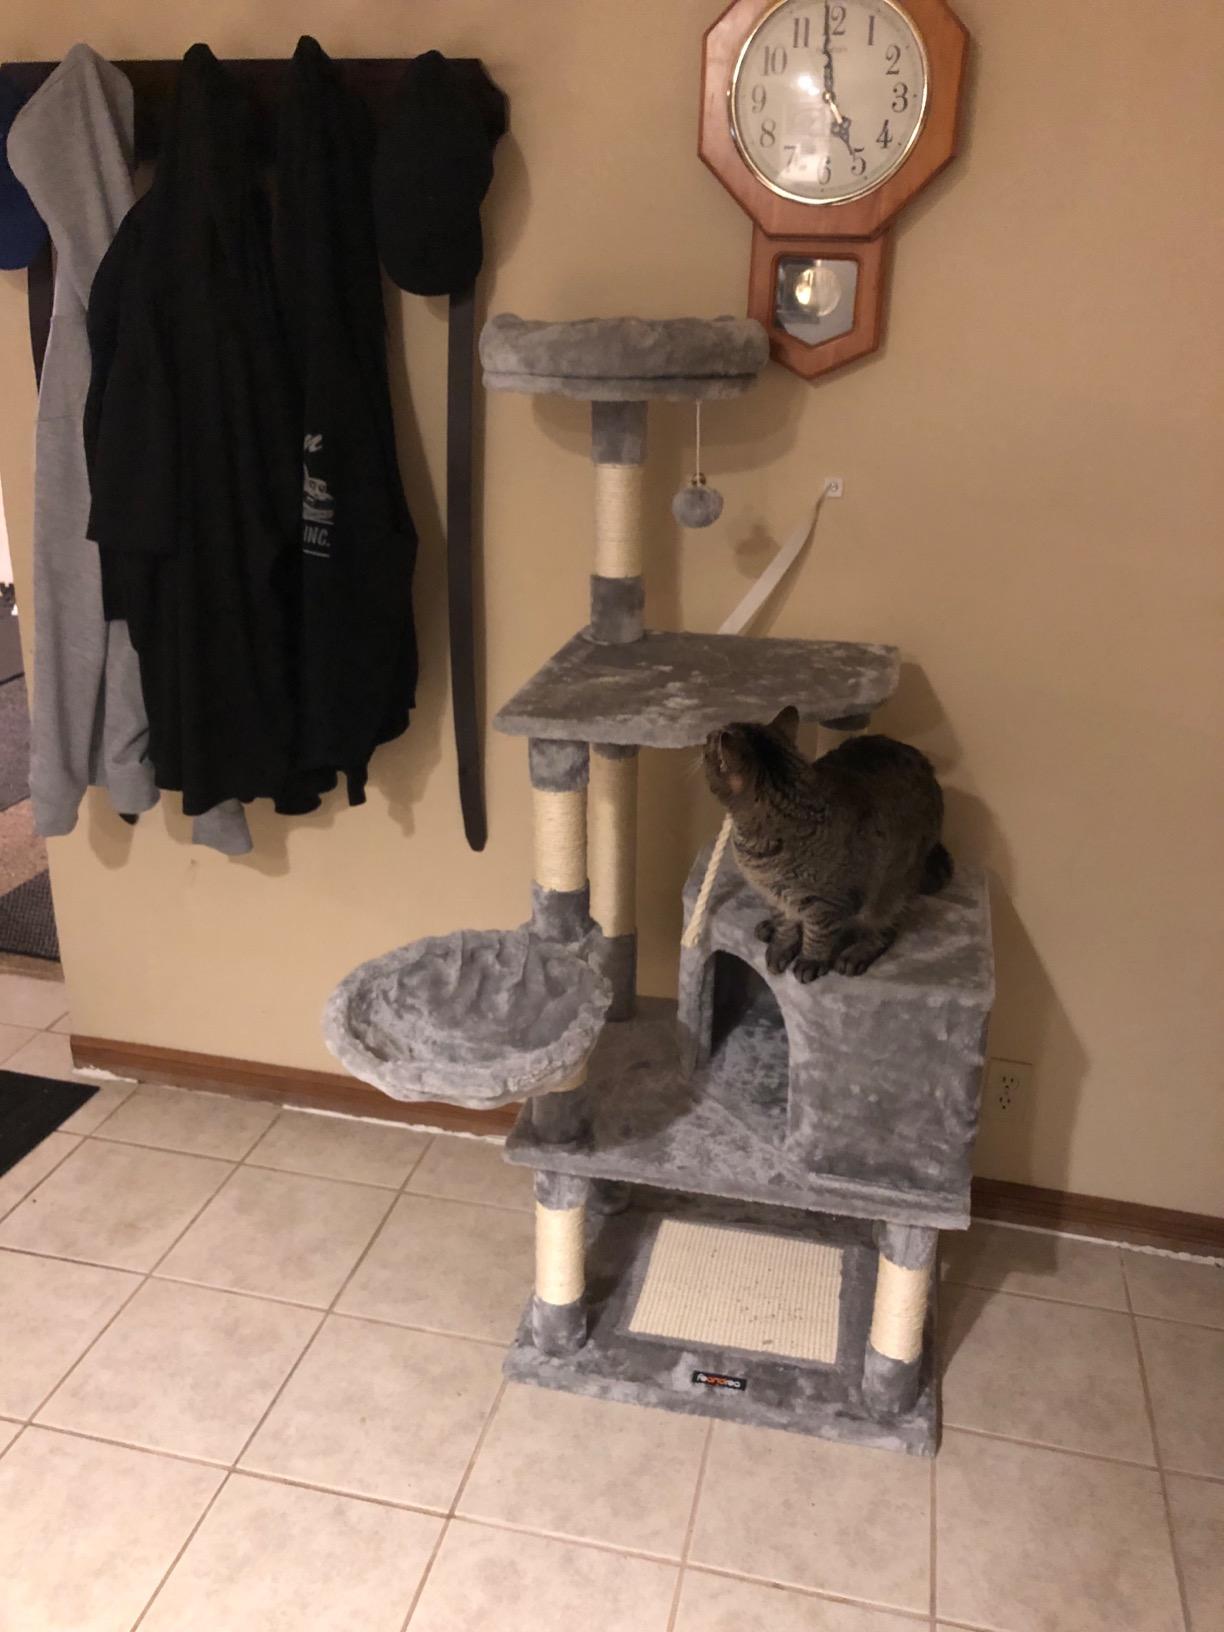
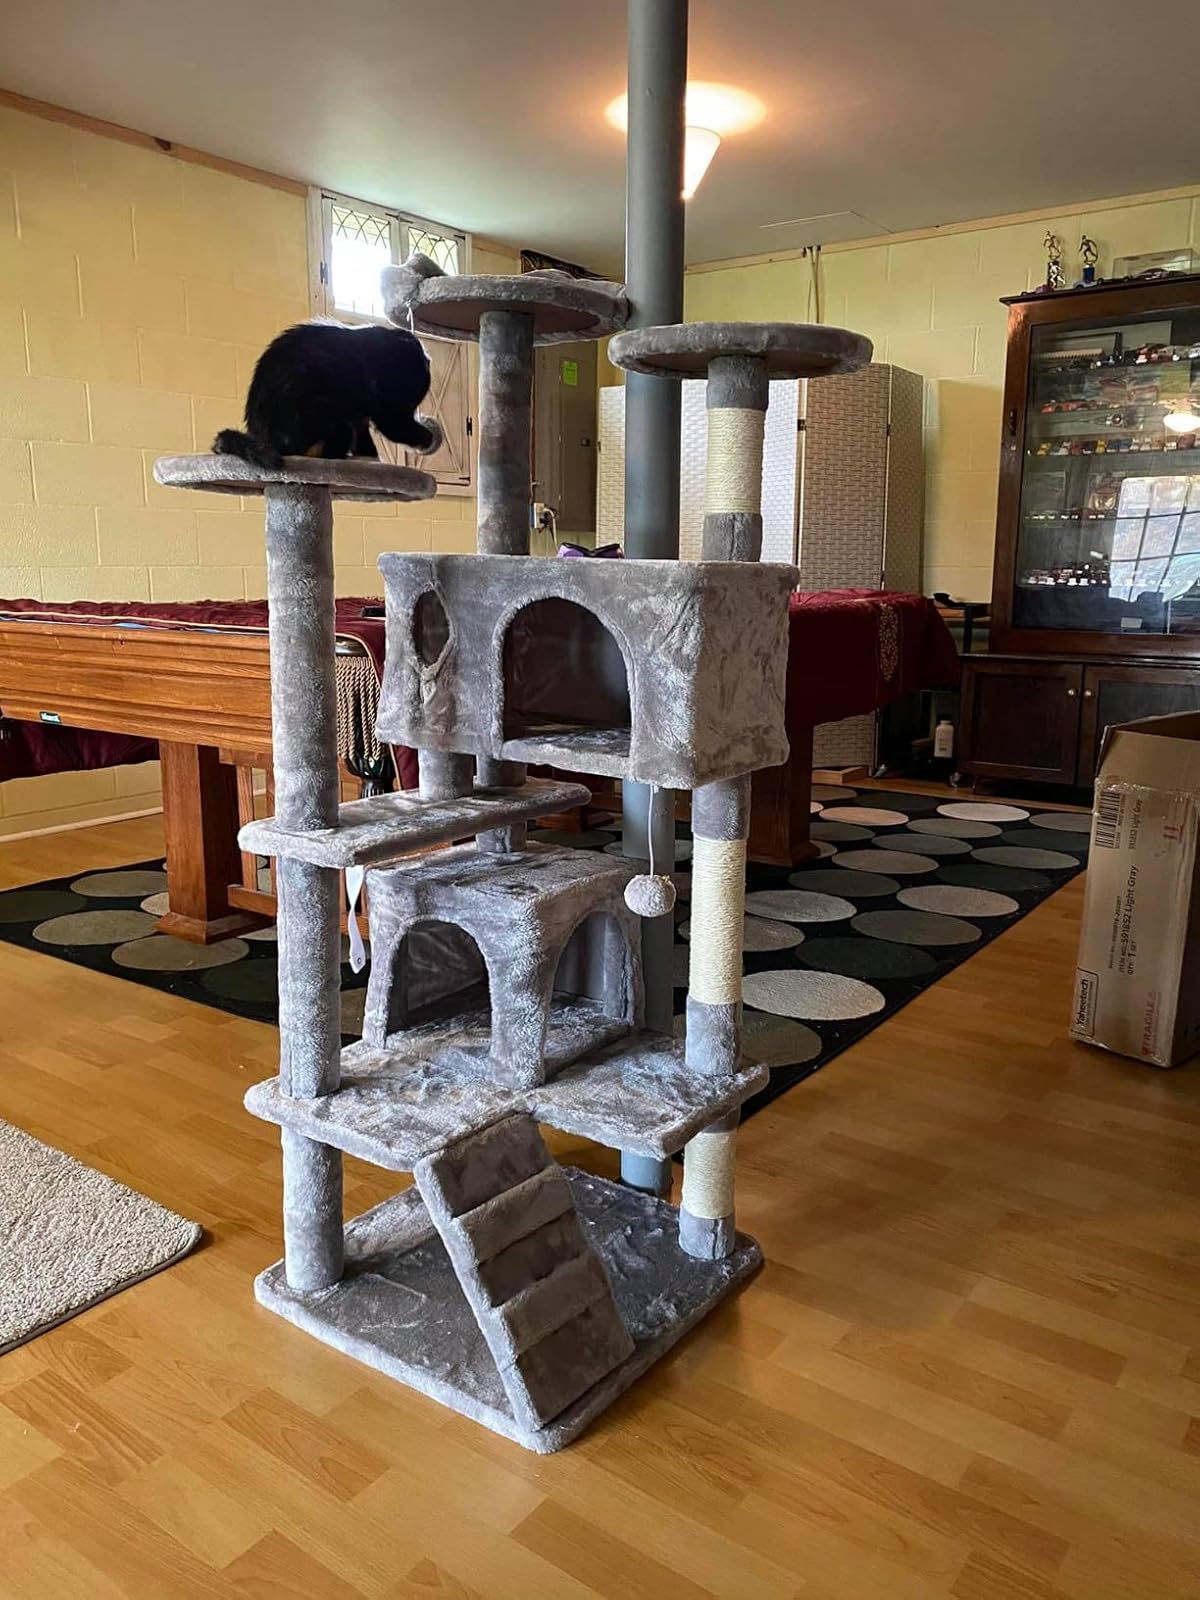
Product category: items_cat tree
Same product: no